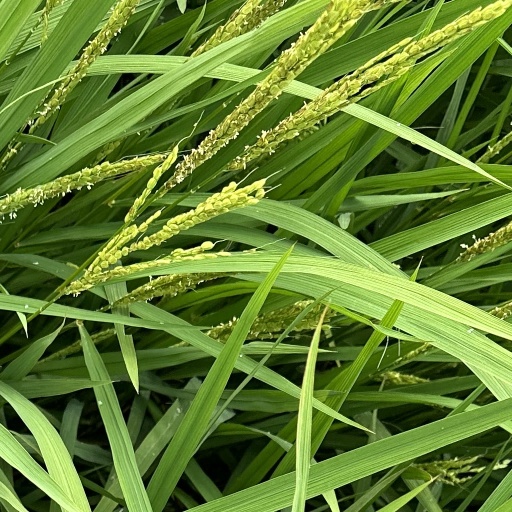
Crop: rice